Simba rebellion

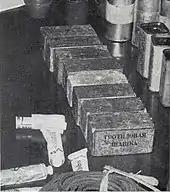
Soviet explosives seized by the Congolese army from the Simbas

As aid from the Soviet Union was received by the Simba military establishment, the Simba force made one final push against the government capital of Leopoldville. The advance made some headway but was stopped cold when several hundred mercenaries were airlifted north and attacked the flank of the Simba pincer. The mercenaries were then able to capture the key town of Boende. After this success, more mercenaries were hired and dispatched to every province in Congo.